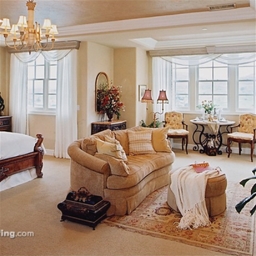
Room type: livingroom